Brighton Beach station (BMT Brighton Line)

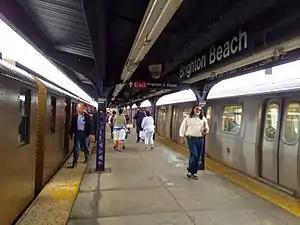
Southbound platform, with a museum train of D-type Triplexes on the left

The Brighton Beach station is an elevated express and terminal station on the BMT Brighton Line of the New York City Subway. It is located over Brighton Beach Avenue between Brighton 5th Street and Brighton 7th Street in Brighton Beach, Brooklyn. The station is served by the Q train at all times and is the southern terminal for the B train on weekdays only.